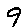
Label: 9